Michael Cresap

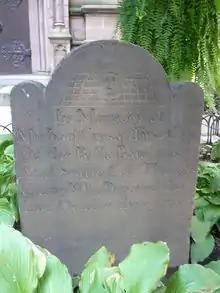
Michael Cresap's gravestone at Trinity Church Cemetery, New York City.

Michael Cresap (April 17, 1742 – October 18, 1775) was a frontiersman born in Maryland, British America.